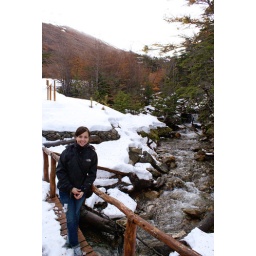
mountain river bridge near ushuaia